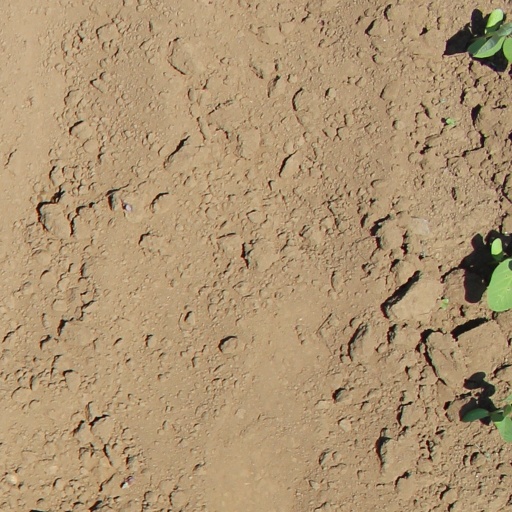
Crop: soybean